Singapore Green Plan

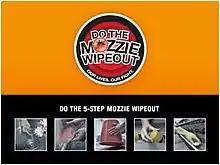
5 Step Dengue Prevention

In 2004, NEA launched a ‘Mozzie Attack’ programme in April 2004 together with grassroots organisations and Community Development Councils where volunteers organised exhibitions, door-to-door visits and talks to spread the message of preventing.